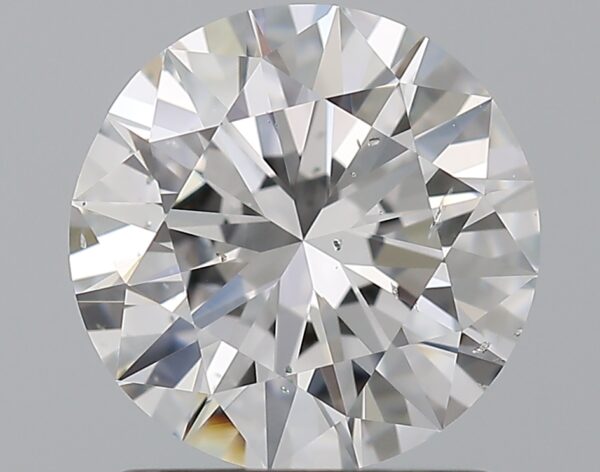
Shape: round
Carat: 1.5
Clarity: SI1
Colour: E
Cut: EX
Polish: EX
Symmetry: EX
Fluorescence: F
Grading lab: GIA
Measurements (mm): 7.36 x 7.41 x 4.5